Medical cannabis card

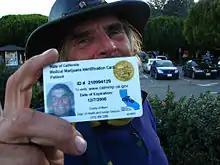
A medical cannabis card in California

A medical cannabis card or medical marijuana card is a state-issued identification card that enables a patient with a doctor's recommendation to obtain, possess, or cultivate cannabis for medicinal use despite marijuana's lack of the normal Food and Drug Administration testing for safety and efficacy. These cards are issued by a state or county in which medical cannabis is recognized. Typically a patient is required to pay a fee to the state in order to obtain a medical marijuana card. Sometimes it is alternatively referred to as medical marijuana identification (MMID), or medical marijuana (MMJ).